William Carlos Williams

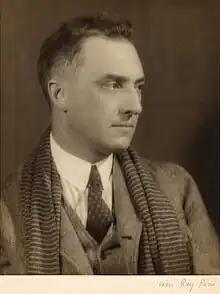
Portrait by Man Ray, 1924

William Carlos Williams (September 17, 1883 – March 4, 1963) was an American poet and physician closely associated with modernism and imagism. His "Spring and All" (1923) was written in the wake of T. S. Eliot's "The Waste Land" (1922). In his five-volume poem "Paterson" (1946–1958), he took Paterson, New Jersey as "my 'case' to work up. It called for a poetry such as I did not know, it was my duty to discover or make such a context on the 'thought.'" Some of his best known poems, "This Is Just to Say" and "The Red Wheelbarrow", are reflections on the everyday. Other poems reflect the influence of the visual arts. He, in turn, influenced the visual arts; his poem "The Great Figure" inspired the painting "I Saw the Figure 5 in Gold" by Charles Demuth. Williams was awarded a posthumous Pulitzer Prize for Poetry for "Pictures from Brueghel and Other Poems" (1962).